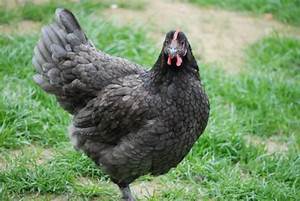
Label: chicken